Answer in natural language. Consider the 3D positions of the objects in the scene and not just the 2D positions in the image. Is the centerpoint of  ight gray fabric sofa at a higher height than jules office chair? Choose between the following options: no or yes
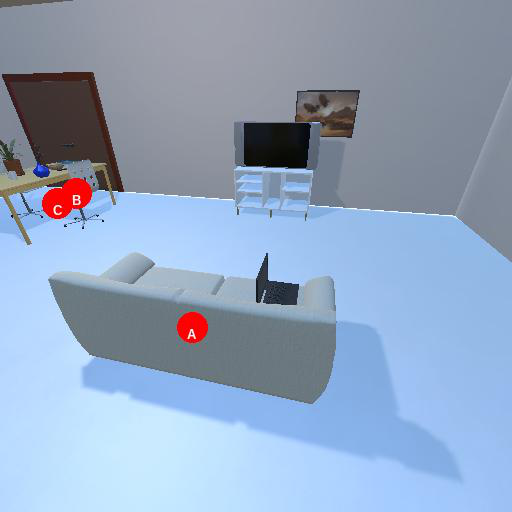
<answer>no</answer>